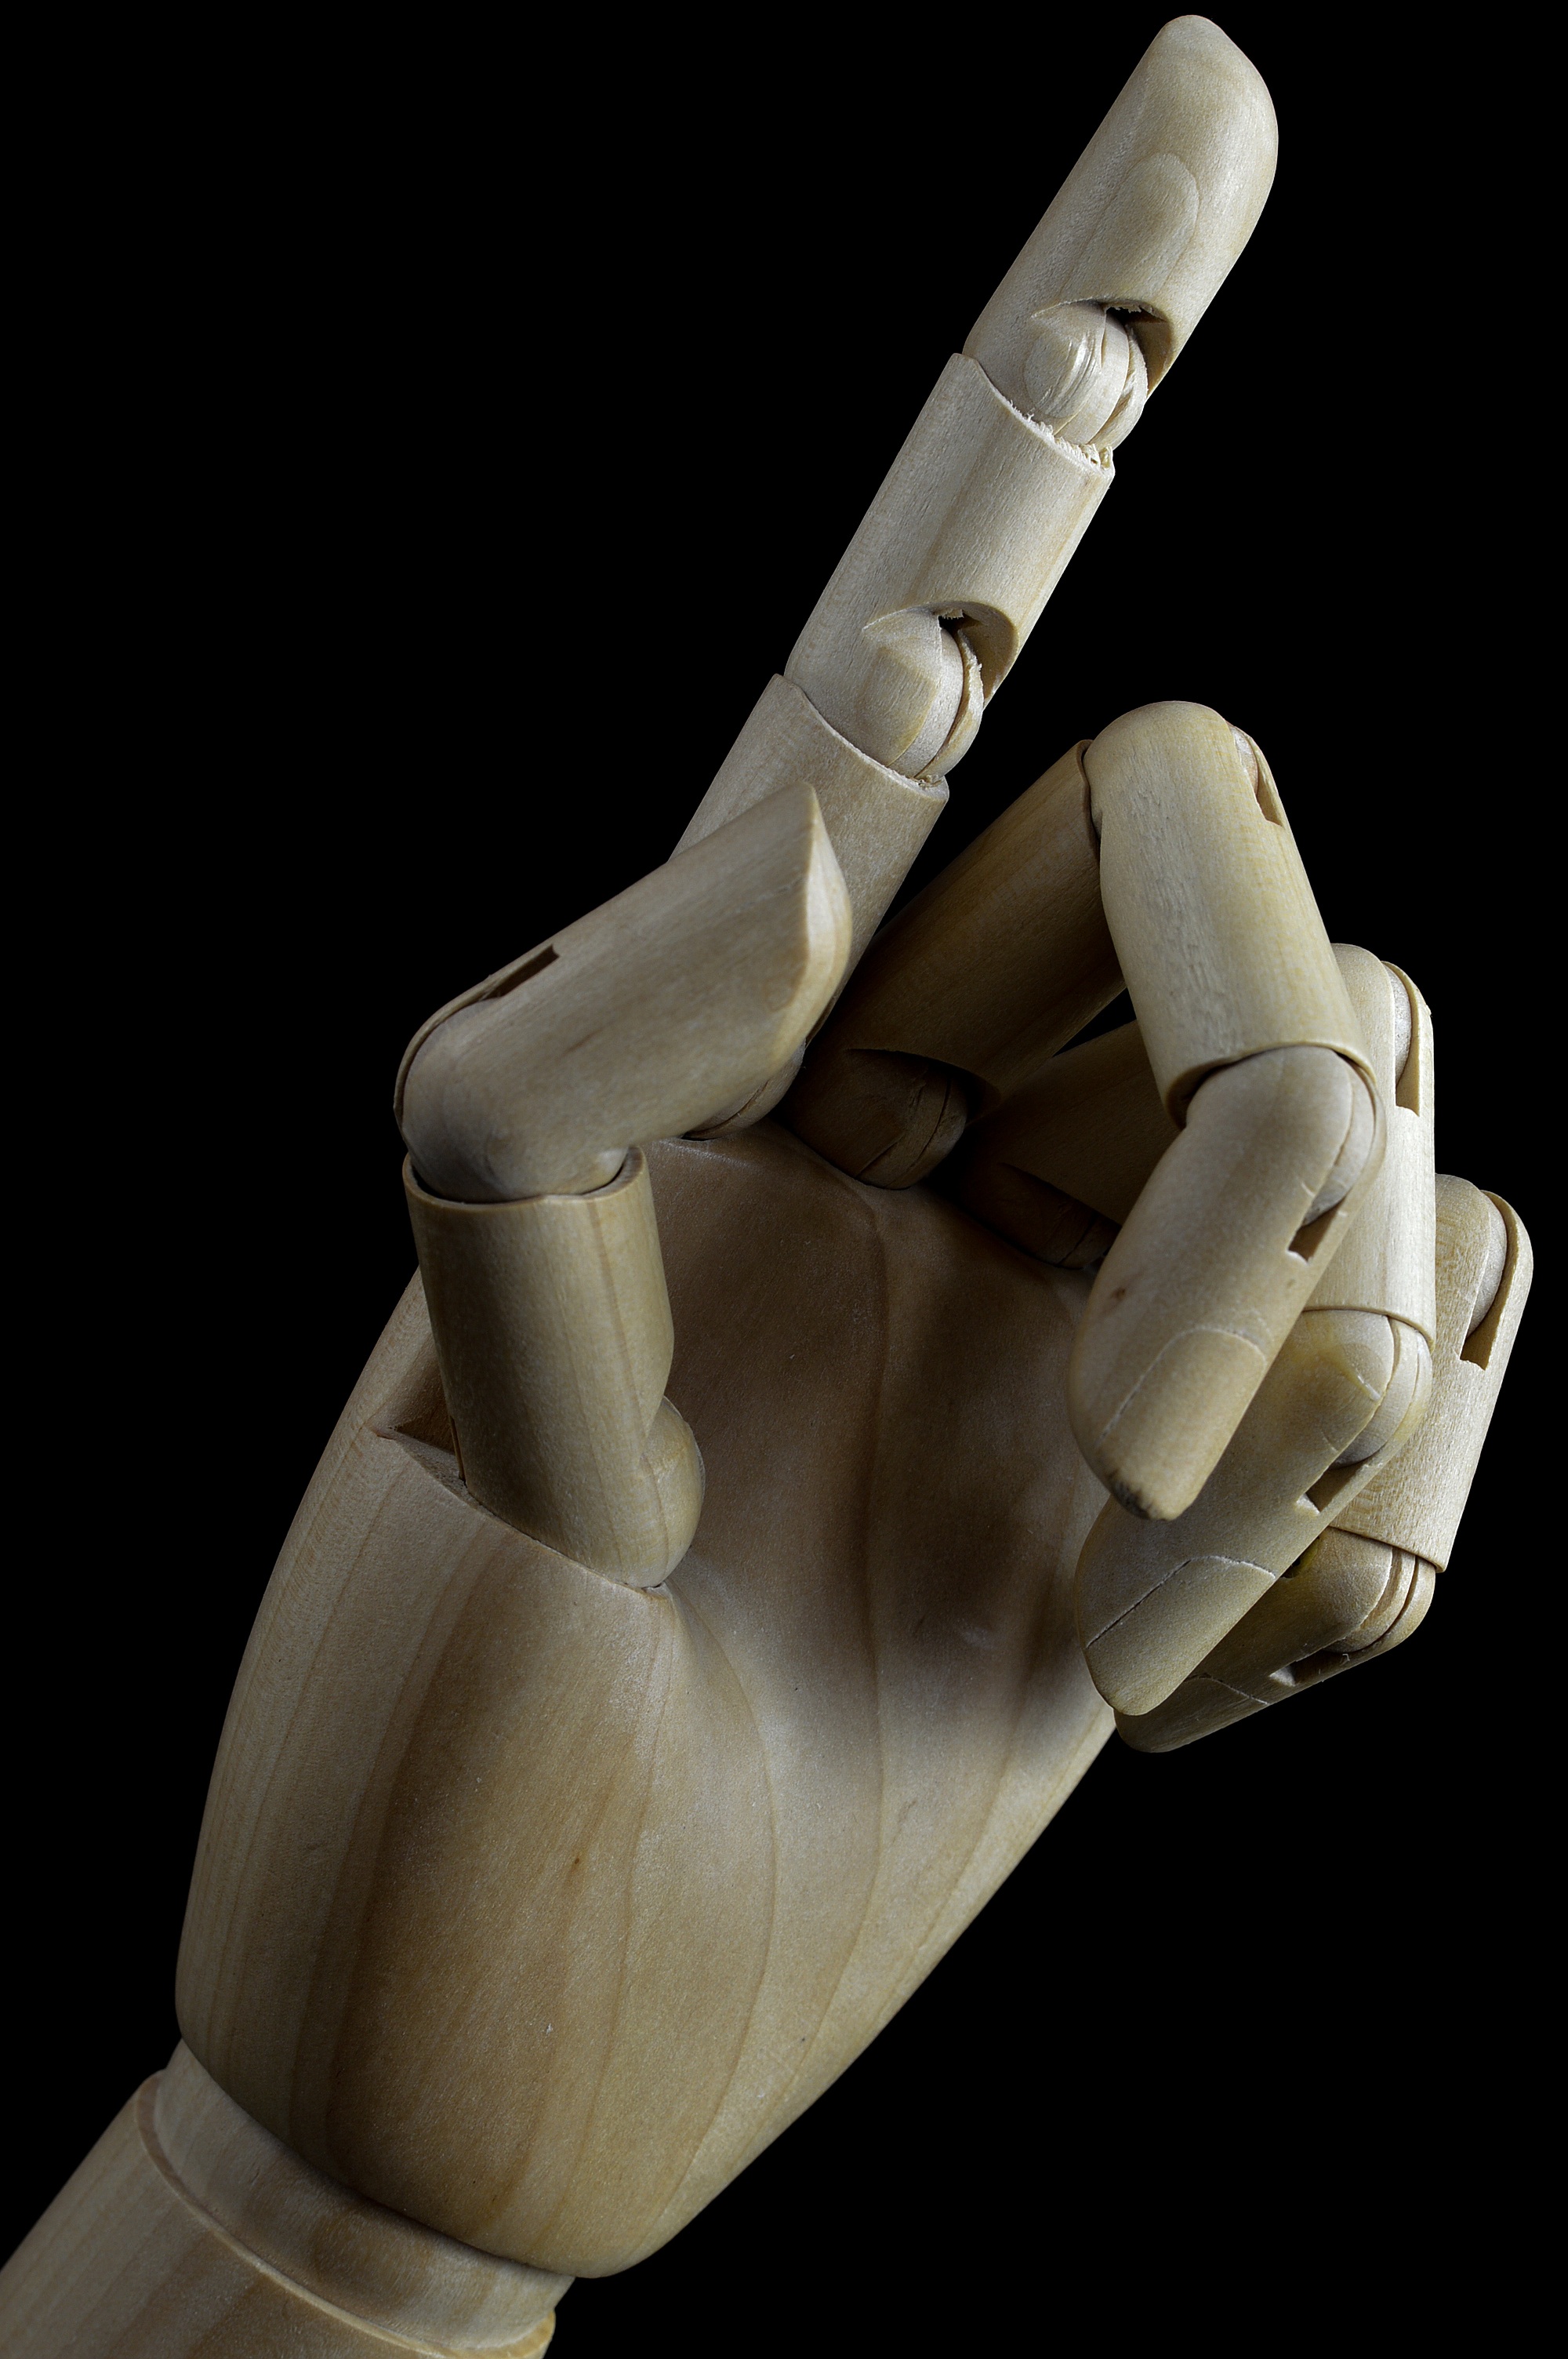
hand, board, wood, pattern, finger, arm, toy, human body, sculpture, art, wooden, head, jaw, indicate the